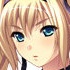
Portrait style: Anime Portrait